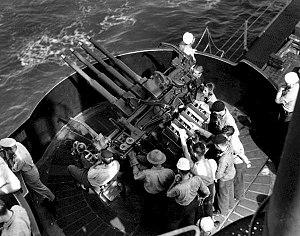
La classe North Carolina était une classe composée de deux cuirassés, l'USS North Carolina et l'USS Washington, construits à la fin des années 1930 pour la Marine des États-Unis. Sa conception fut particulièrement difficile car la Marine hésitait entre des navires rapides capables de rivaliser avec les 26 nœuds de la classe Kongō japonaise ou des cuirassés mieux armés et blindés mais moins rapides. La question fut compliquée par le fait de devoir respecter le traité naval de Londres qui imposait un déplacement maximum de 35 000 tonnes.